Azuchi–Momoyama period

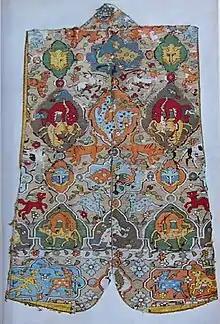
Toyotomi Hideyoshi's battlefield vest

What followed was a scramble by the most powerful of Nobunaga's retainers to avenge their lord's death and thereby establish a dominant position in negotiations over the forthcoming realignment of the Oda clan. The situation became even more urgent when it was made known that Nobunaga's oldest son and heir, Nobutada, killed himself, leaving the Oda clan with no clear successor.